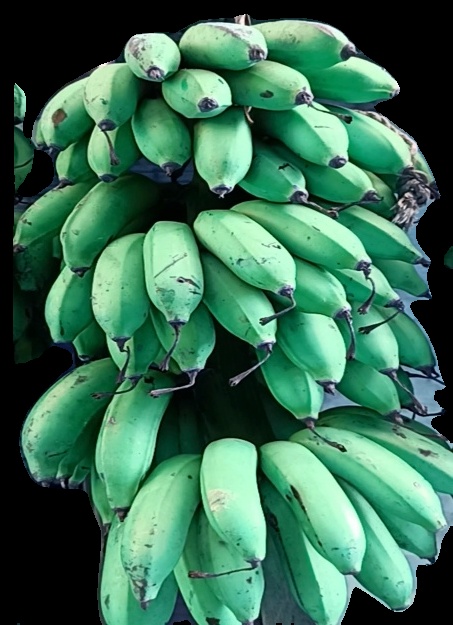
Variety: rasbale
Grade: grade2